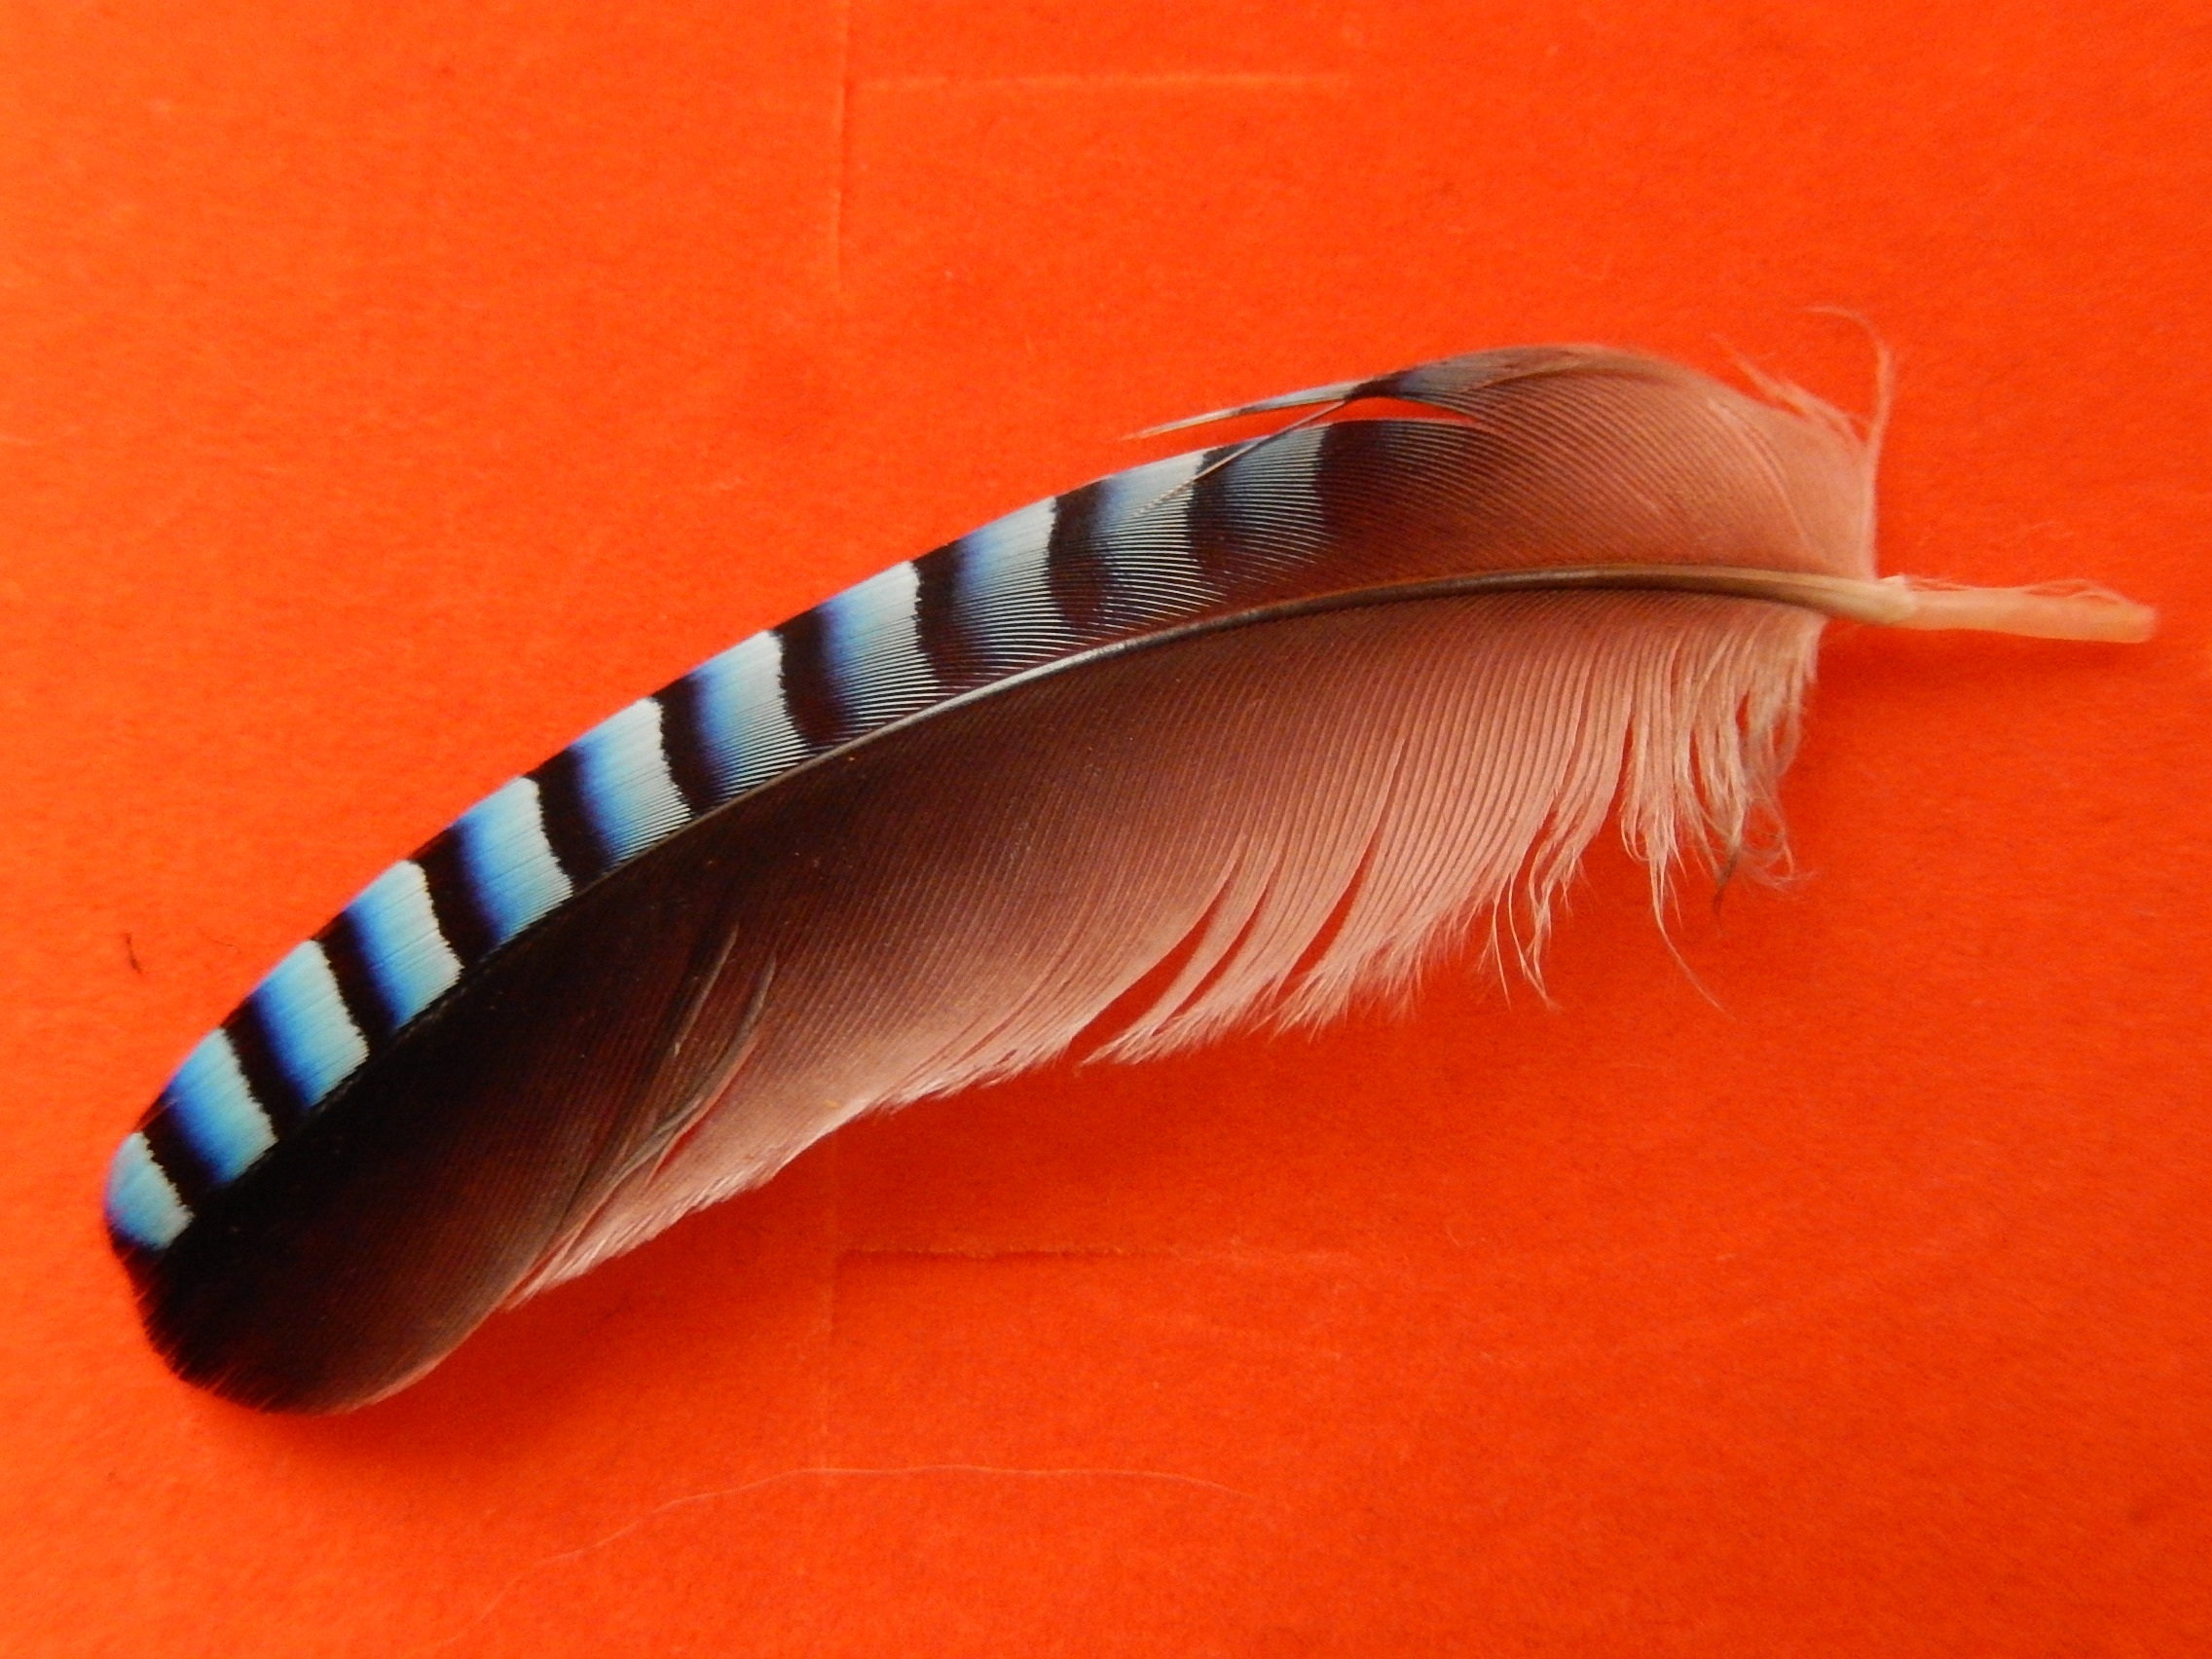
hand, bird, wing, pen, material, plumage, fashion accessory